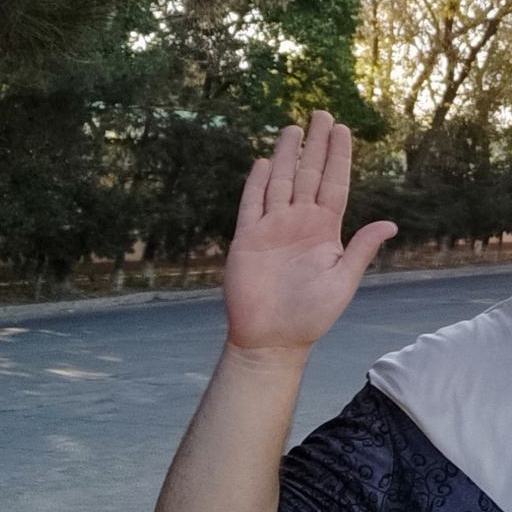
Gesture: stop